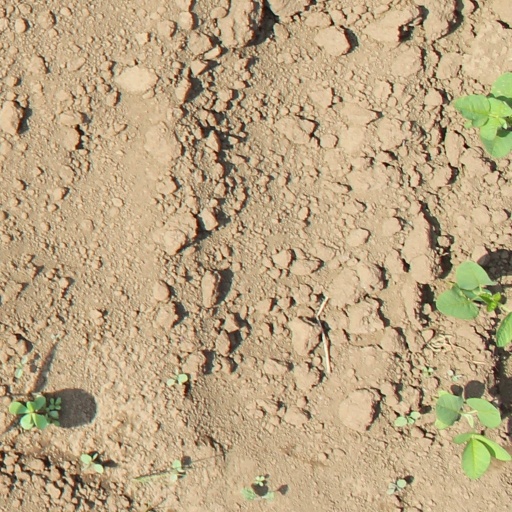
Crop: soybean